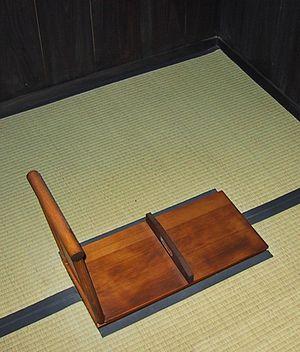
Les toilettes japonaises existent sous deux formes différentes. Le modèle plus ancien consiste en de simples toilettes au-dessus desquelles on s'accroupit. Il reste fréquent dans les toilettes publiques. Après la Seconde Guerre mondiale, le modèle moderne occidental des toilettes à chasse d'eau et des urinoirs a commencé à apparaître. Plus récemment sont apparues les toilettes à bidet qui, en 2004, étaient installées dans plus de la moitié des foyers japonais. Au Japon, ces bidets sont couramment appelés washlets, nom commercial appartenant à TOTO, une entreprise basée à Kitakyūshū.